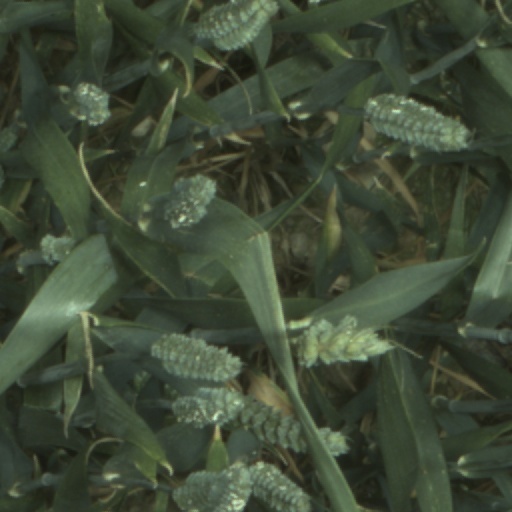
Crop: wheat